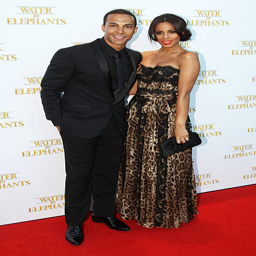
pop artist and dancer attend the premiere .